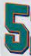
Number: 5